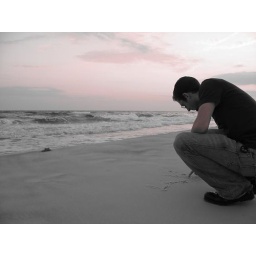
Rocky writing &amp;quot;La vaca&amp;quot; in the sand on the beach in Seaside, Fl.